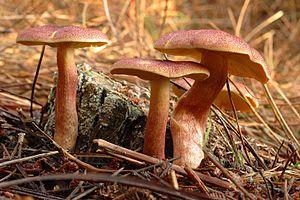
Tricholomopsis est un genre de champignons basidiomycètes classé autrefois dans la famille des Tricholomataceae.